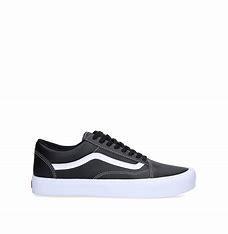
Brand: Vans
Model: UA Old Skool